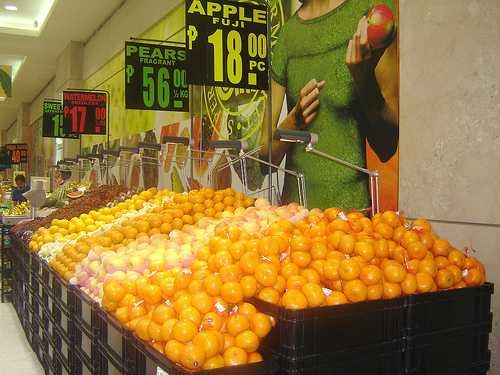
Label: Orange